Metropolis

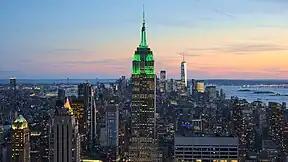
New York has garnered the nickname "Metropolis" to describe the city in the daytime in popular culture, contrasting with "Gotham", sometimes used to describe New York at night.

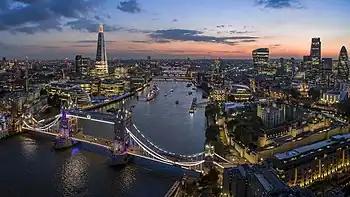
Skyline of London, which was once the metropole of the British Empire

A metropolis is a large city or conurbation which is a significant economic, political, and cultural area for a country or region, and an important hub for regional or international connections, commerce, and communications.